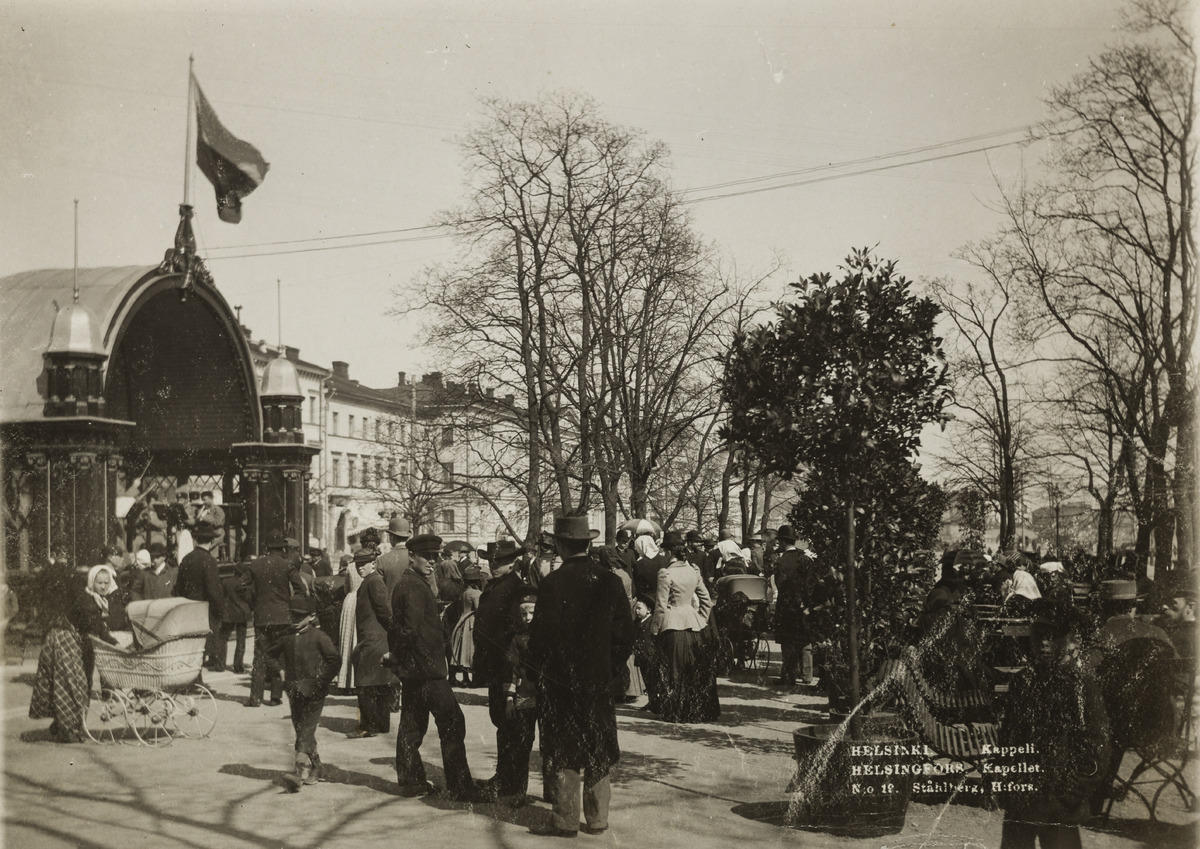
Ihmisiä Kappeliesplanadilla, vasemmalla esiintymislava, joka rakennettu 1880-luvun alussa ja korvattu uudemmalla vuonna 1923
sisällön kuvaus: Ihmisiä Kappeliesplanadilla, vasemmalla esiintymislava, joka rakennettu 1880-luvun alussa ja korvattu uudemmalla vuonna 1923. Lavalla esiintymässä orkesteri, oikealla asiakkaita istumassa ravintola Kappelin ulkopöydissä. mustavalkoinen
Kuvaaja: Ståhlberg, Karl Emil, valokuvaaja
Ajankohta: kuvausaika 1890 n.
Paikka: Suomi, Uusimaa, Helsinki, Kaartinkaupunki Helsinki, Kappeliesplanadi
Aiheet: puistot, ravintolat, lavat, esiintymislavat, jalankulkijat, asiakkaat, musiikki